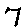
Label: 7